Angevin Empire

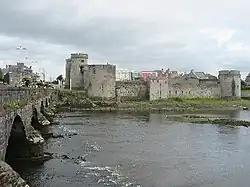
King John's Castle, on the river Shannon

Stephen continued to claim Normandy, believing an alliance with Louis was possible. Louis VII had recognised Henry as duke of Normandy in August 1151 in exchange for concessions in the Norman Vexin, but remained angered by Henry and Geoffrey's treatment of Giraud II of Montreuil-Berlay following Giraud's failed rebellion against Angevin rule the year before.